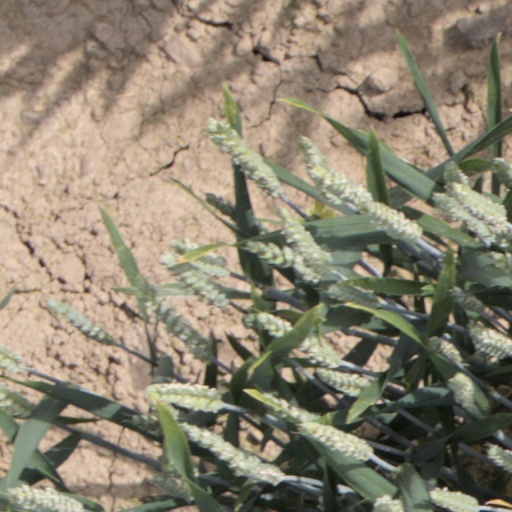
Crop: wheat